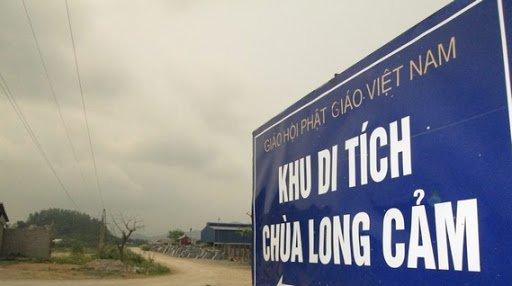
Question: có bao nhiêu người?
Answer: không có ai